Robert Durie

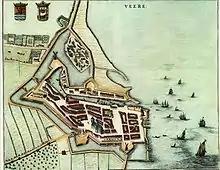
Map of Veere, known in Scotland as Campvere. Durie and John Forbes preached here until they were ordered to leave. Durie later became minister of the English speaking church in Amsterdam

Durie was second son of John Durie. He studied at St. Mary's College, St. Andrews and visited La Rochelle. While at St Andrew he, and James Melville tutored Robert Bruce. He stayed with James Melville, whose wife was his sister; accompanied Melville to the parliament of Linlithgow in December 1585, and to Berwick-on-Tweed in September 1586. He became subsequently assistant to the schoolmaster of Dunfermline, and minister of Abercrombie, Fife in 1588, and of Anstruther in 1590. He took part in the Church of Scotland mission to the Isle of Lewis in 1598, to evangelise the population, which set up ten parish churches. In 1601, Durie visited the Orkney Islands and Zetland, and gave an account of his journey to the General Assembly of 1602.